Dora II

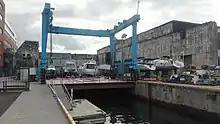
Inside of Dora 2 (2016)

Following the occupation of Norway in 1940, it was soon realised that the country only had limited facilities for minor naval repairs. More extensive work usually meant a return to Germany. The capitulation of France two months later overshadowed the strategic importance of Norway to some extent, but it was still regarded as a better location for access to the Atlantic and Arctic Oceans than Germany. Nevertheless, better protection for U-boats from aerial attack was required so a bunker-building programme was instigated.